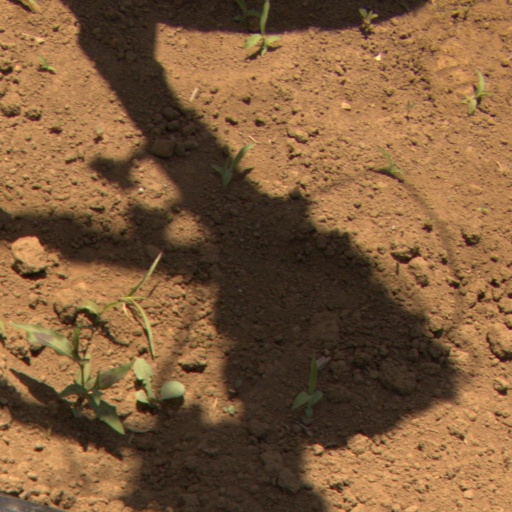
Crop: Jerusalem artichoke